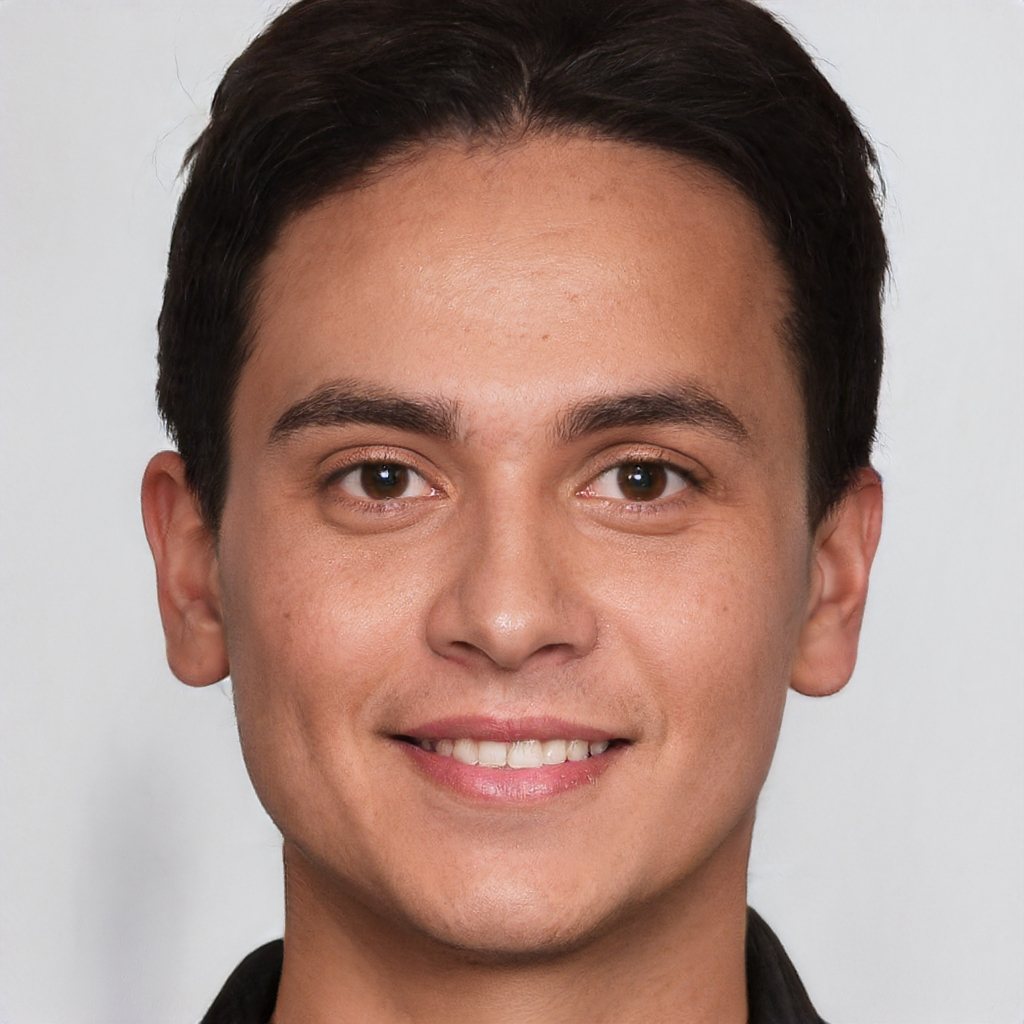
Gender: Male